Pequop Mountains

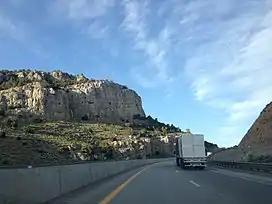
View east along I-80 as it ascends the Pequop Mountains via Maverick Canyon

The range comprises two distinct groups of mountains, separated by a low line of hills at Flower Pass. To the west is Independence Valley and the East Humboldt Range, while to the east is Goshute Valley and the Toano Range. The southern section of the range, bending slightly to the southwest, essentially merges with Spruce Mountain, and is the location of the South Pequop Wilderness Study Area.